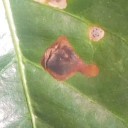
Label: Miner